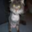
Label: cat